Nureddin Pasha

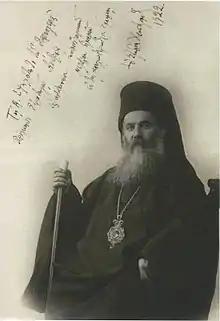
Chrysostomos of Smyrna

He was to re-enter into İzmir at the head of the First Army on 9 September 1922. According to Ütkan Kocatürk, he was assigned the Military Governor ("Askerî Vali") of İzmir, but according to other sources, the Commander of the I Corps Mirliva İzzettin Pasha (Çalışlar) was appointed the Military Governor and Abdülhalik Bey (Renda) was appointed the Civil Governor of İzmir. Nureddin Pasha summoned the Greek archbishop Chrysostomos of Smyrna and accused him of treason. Nureddin Pasha pushed him out of the residence and invited a mob of Turks to deal with him. He was killed in a lynching.